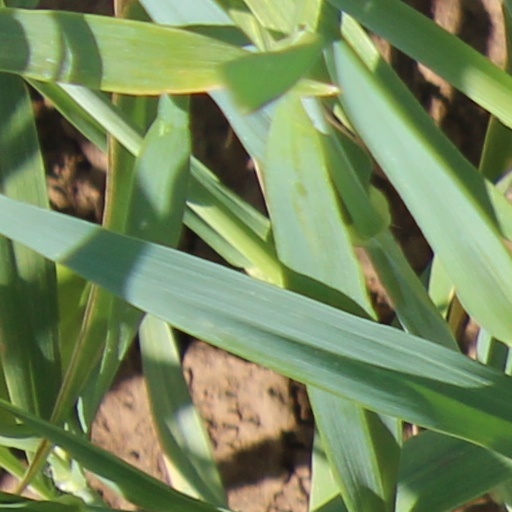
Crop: wheat